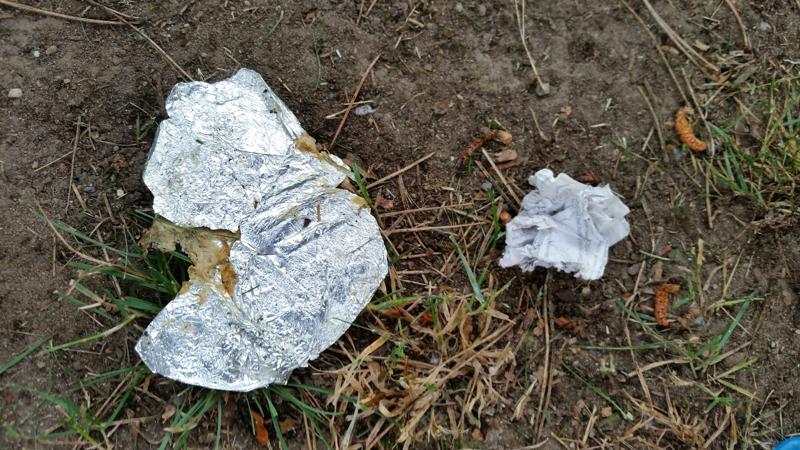
Waste category: trash